Pi1 Gruis

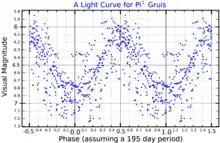
A visual band light curve for π Gruis, adapted from Mayer "et al." (2014)

π Gruis is an asymptotic giant branch (AGB) star of spectral type S5. It is one of the brightest members of a class of stars known as S stars. It is also a semi-regular variable star ranging from apparent magnitude 5.3 to 7.0 over a period of 198.8 days.